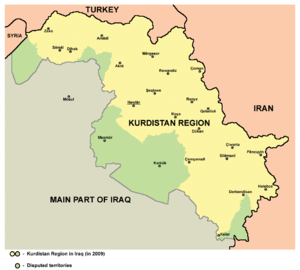
Kurdistan (Irak)
Regionen Kurdistan er en del af den irakiske føderation. Regionen omfatter omkring 2/3 af det kurdiske område i Nordirak og grænser op til de kurdiske områder i Syrien, Tyrkiet og Iran.